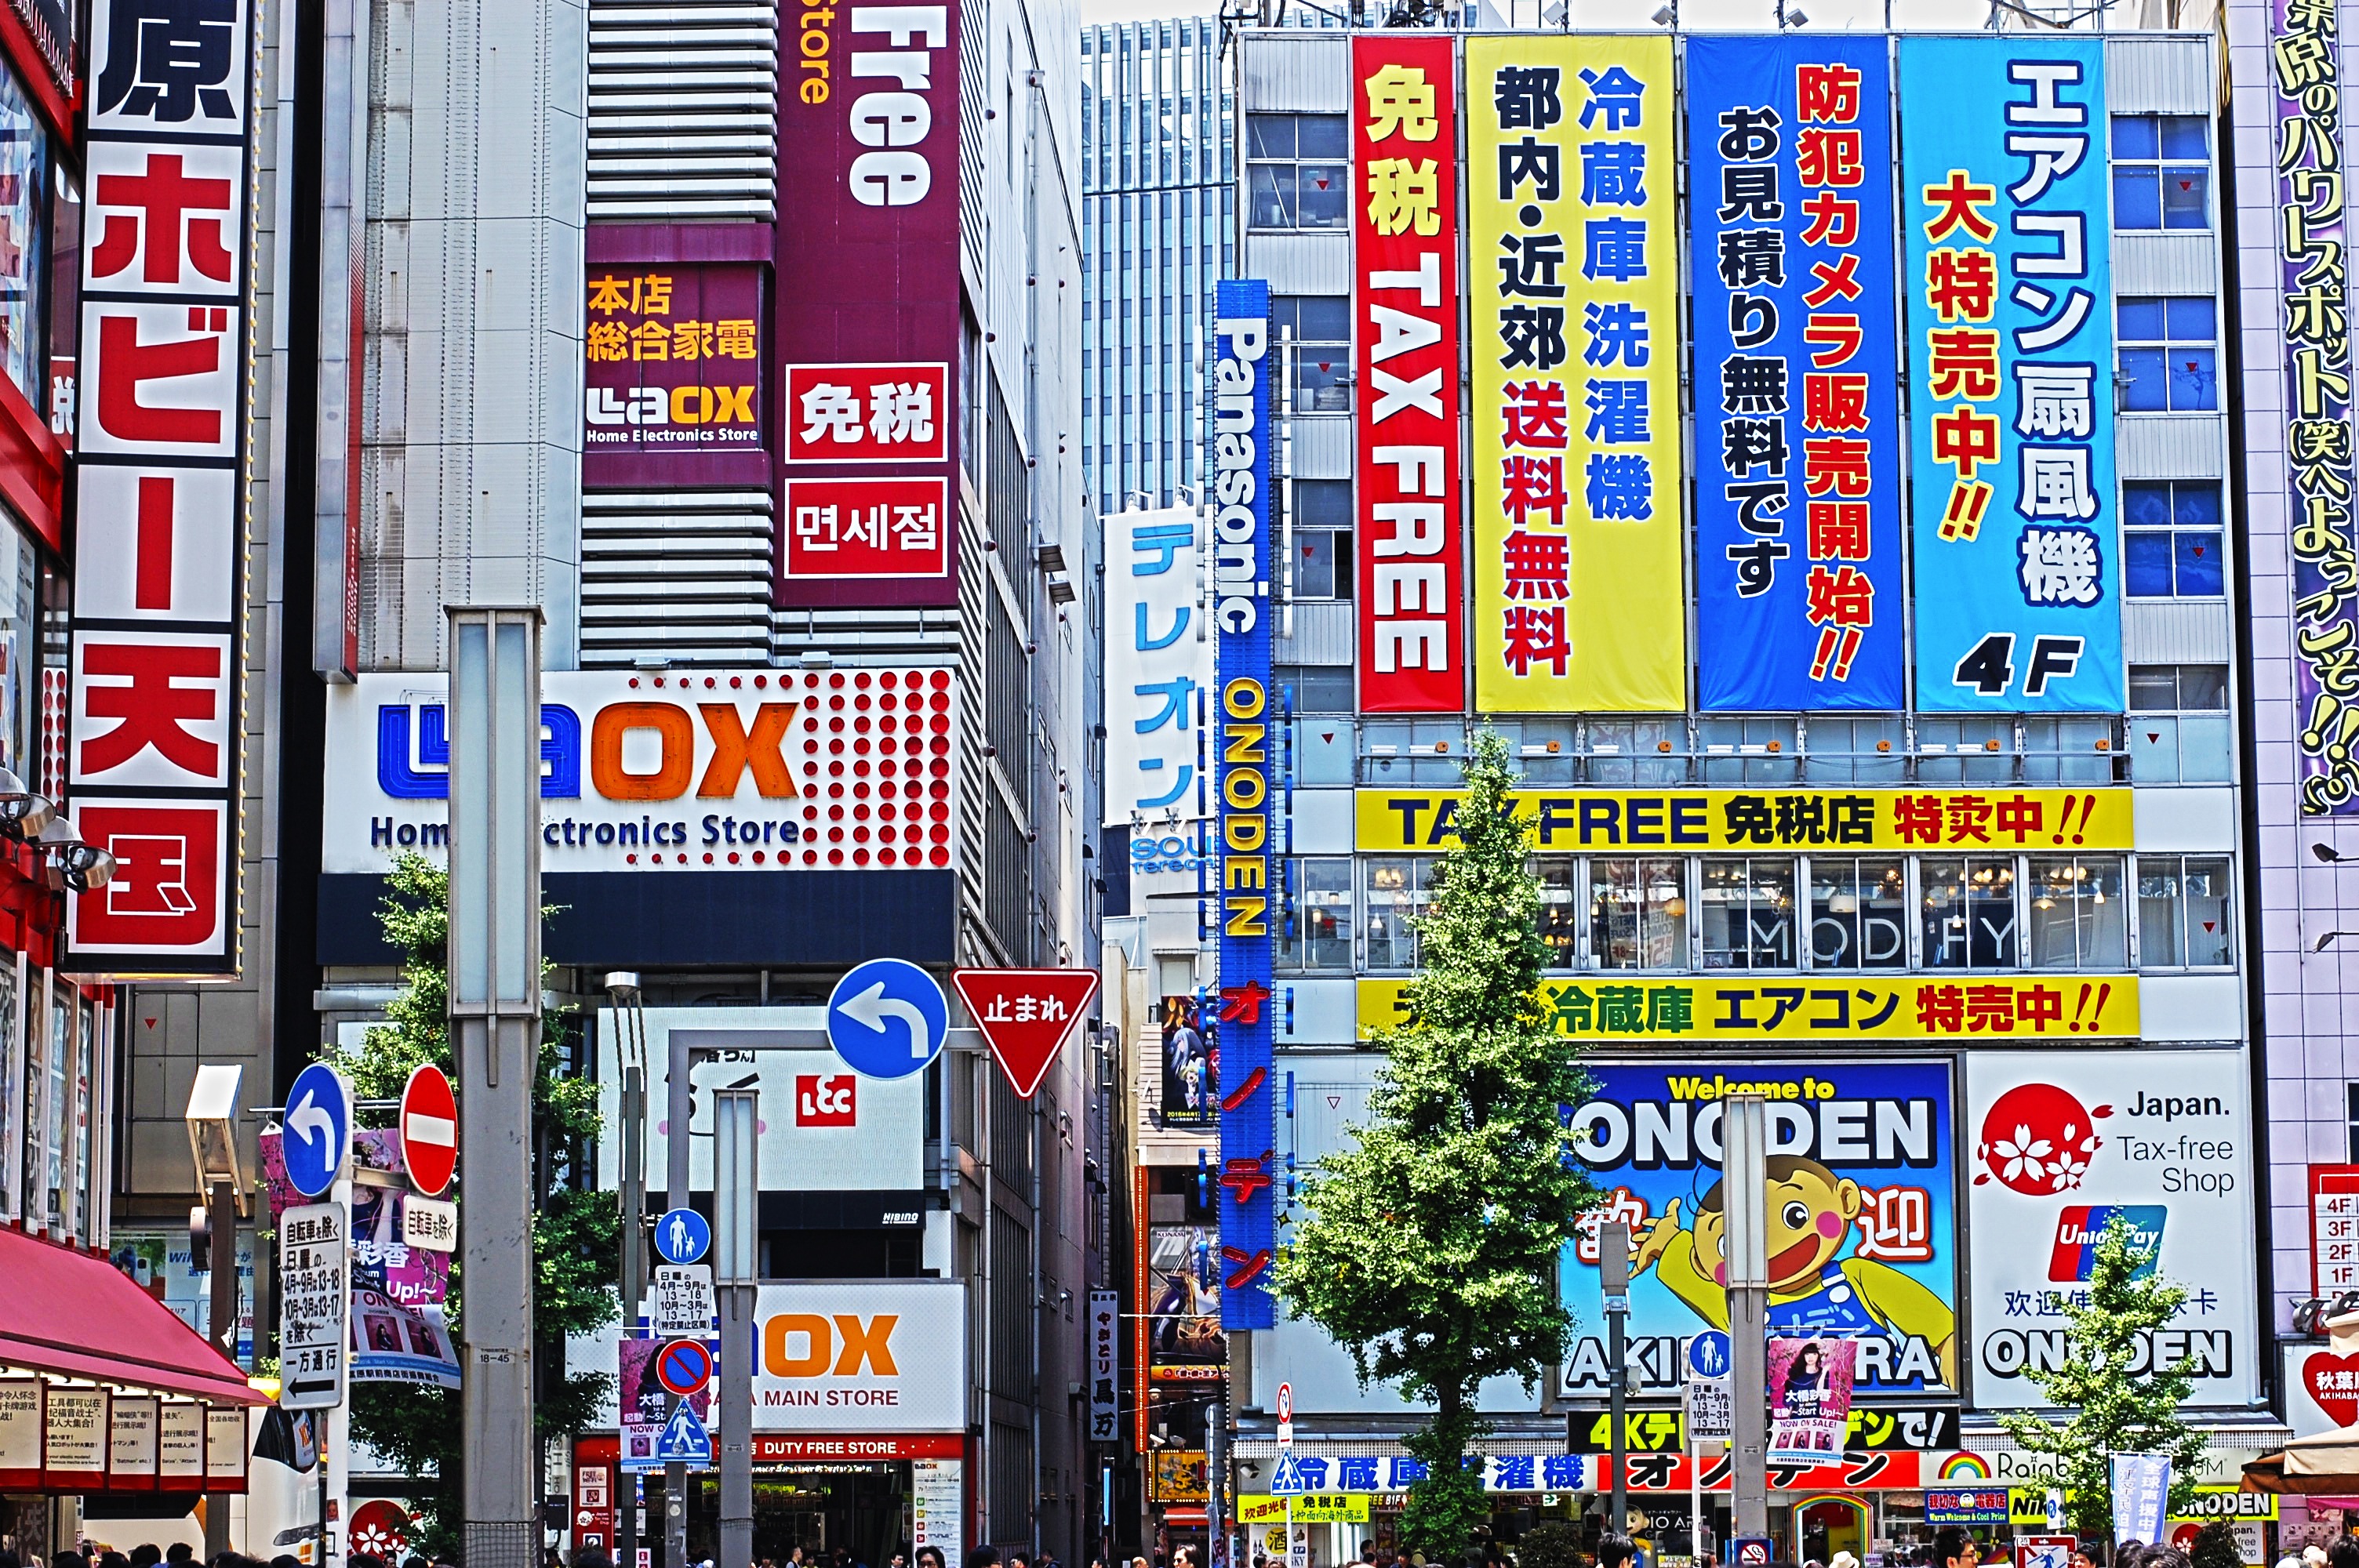
architecture, street, building, city, urban, advertising, japan, signage, capital, avenue, tokyo, cities, urban landscape